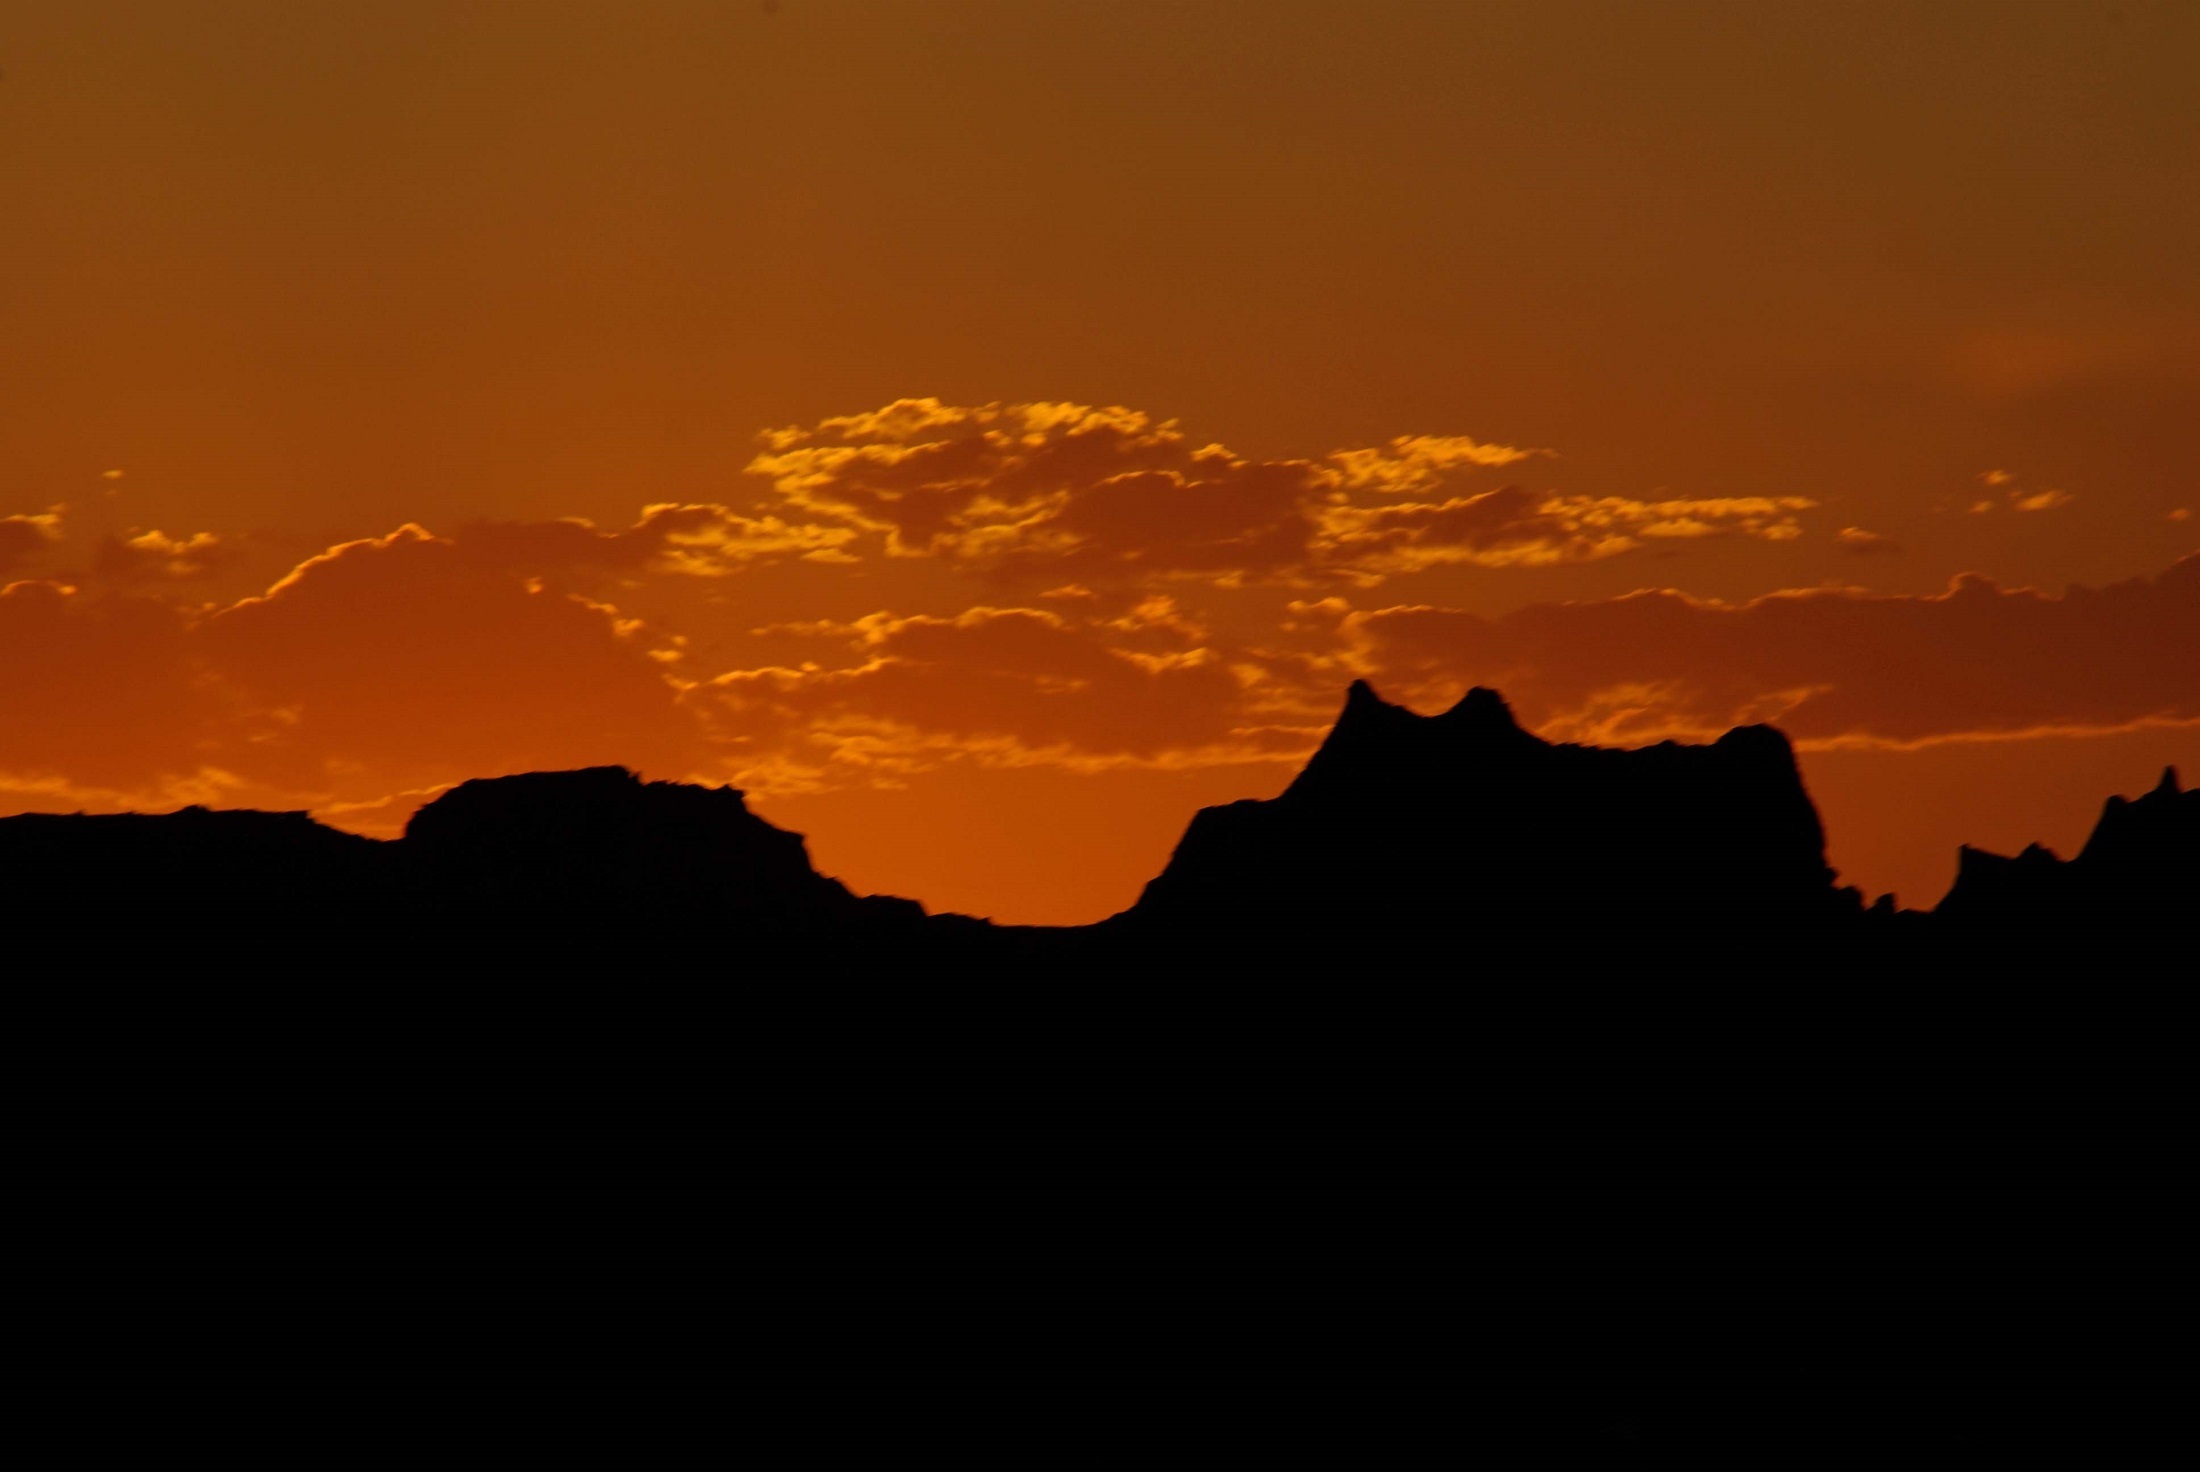
landscape, horizon, cloud, sky, sunrise, sunset, sunlight, morning, view, dawn, atmosphere, formation, dusk, evening, twilight, scenic, natural, usa, colorful, rocks, clouds, geological, silhouettes, afterglow, badlands national park, south dakota, atmospheric phenomenon, red sky at morning